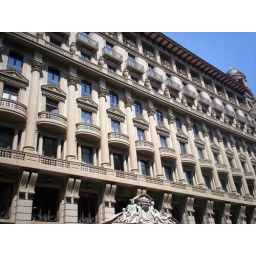
A building in Barcelona on the street towards the marina.